Lavangen Church

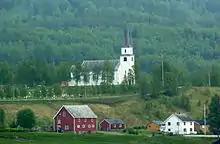
View of the church

Lavangen Church is a parish church of the Church of Norway in Lavangen Municipality in Troms county, Norway. It is located in the village of Å, in an area called Soløy, just north of Hesjevika. It is the church for the Lavangen parish which is part of the Senja prosti (deanery) in the Diocese of Nord-Hålogaland. The white, wooden church was built in a long church style in 1891 using plans drawn up by the architect Jacob Wilhelm Nordan. The church seats about 420 people.